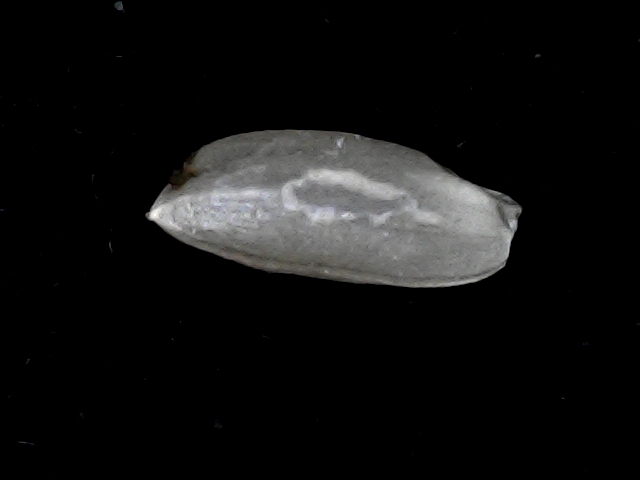
Rice variety: BD39